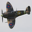
Label: airplane